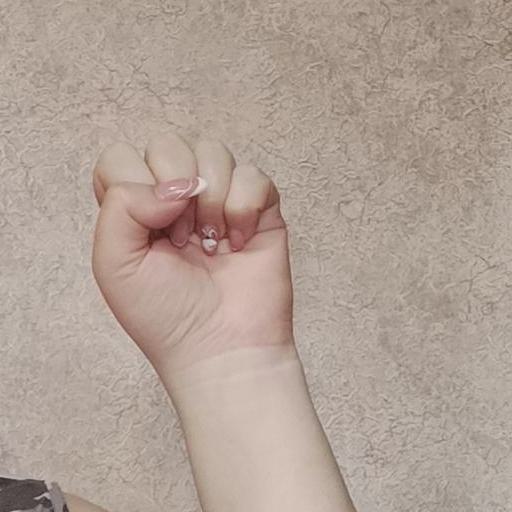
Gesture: fist